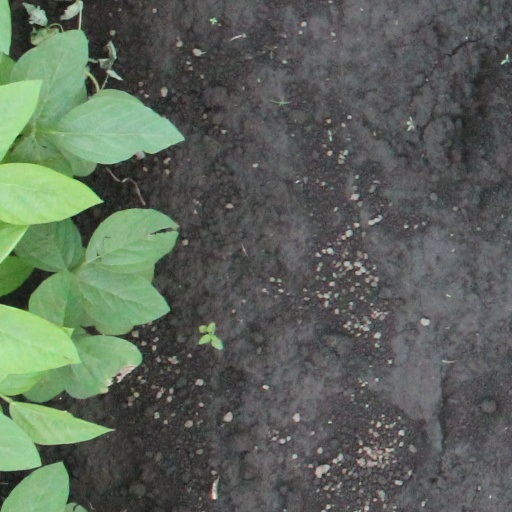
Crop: soybean